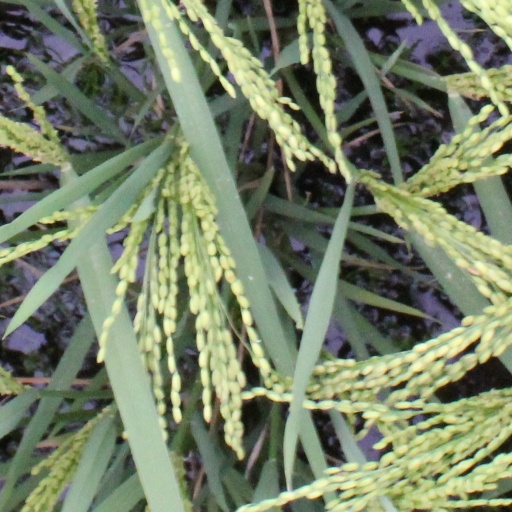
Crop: rice